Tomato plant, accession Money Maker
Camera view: bottom (45 deg); turntable rotation: 180 degrees
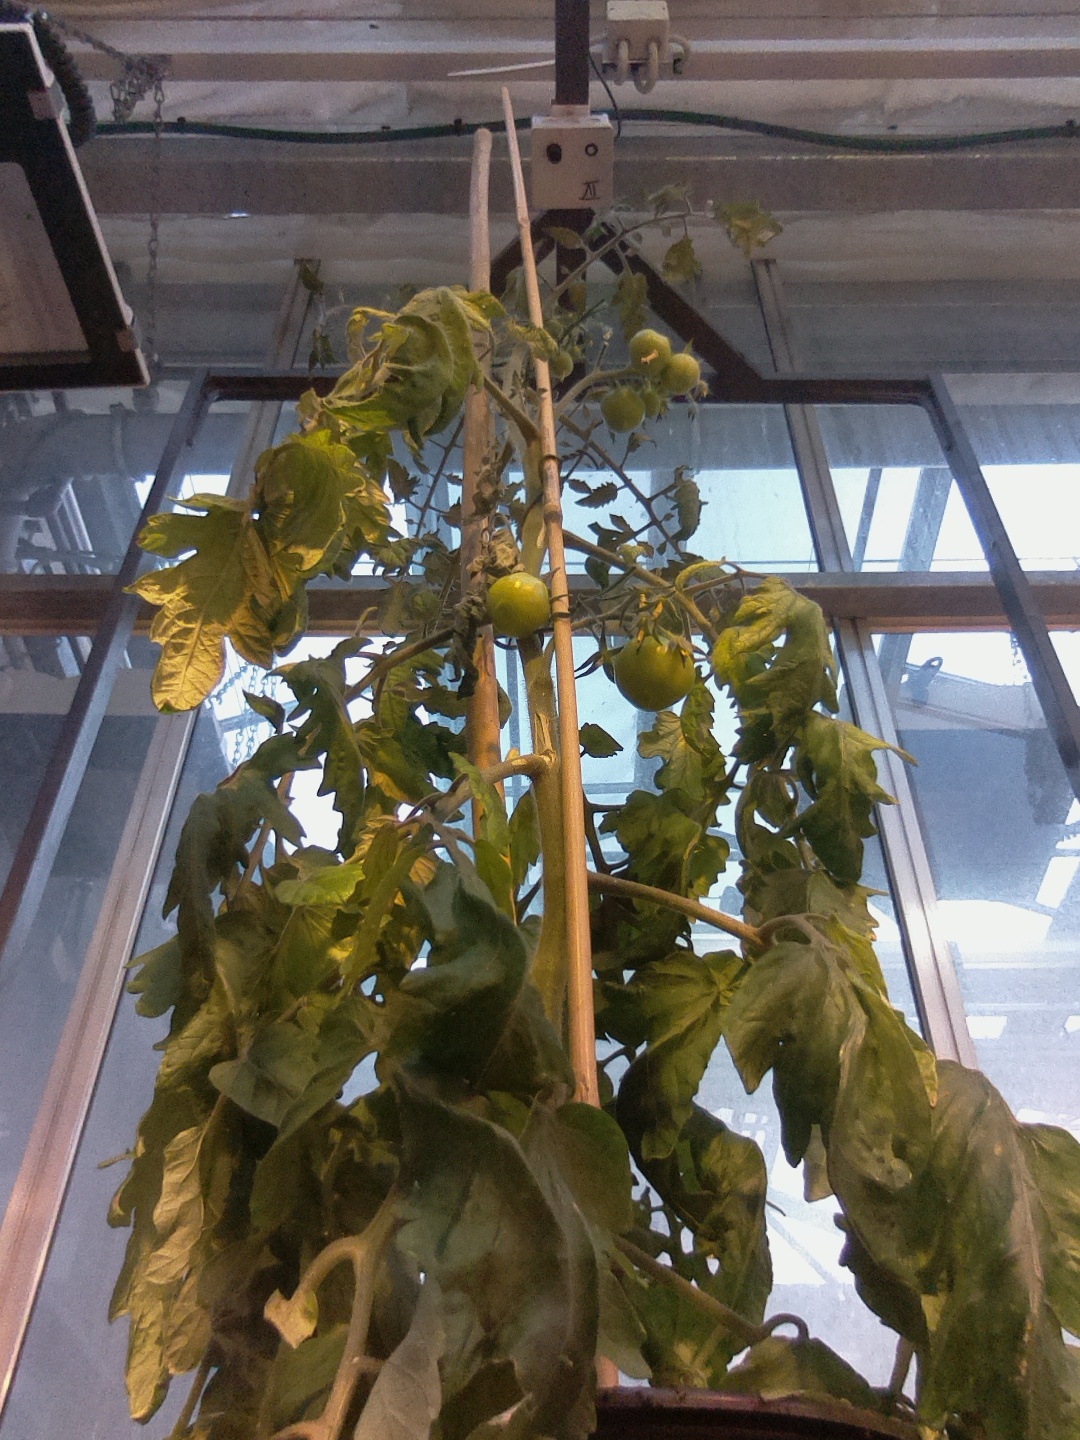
BBCH growth stage 72: 20%-30% of final fruit size